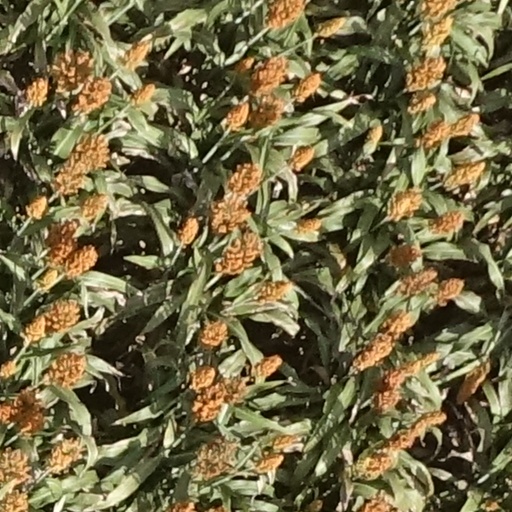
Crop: sorghum